Frappé coffee

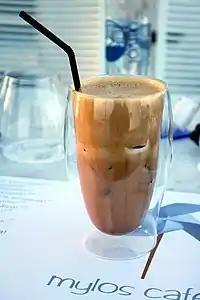

In Greece, a frappé is generally ordered by specifying sweetness and the option to add milk. For 2 spoonfuls of coffee, the usual sweetness levels are the following: